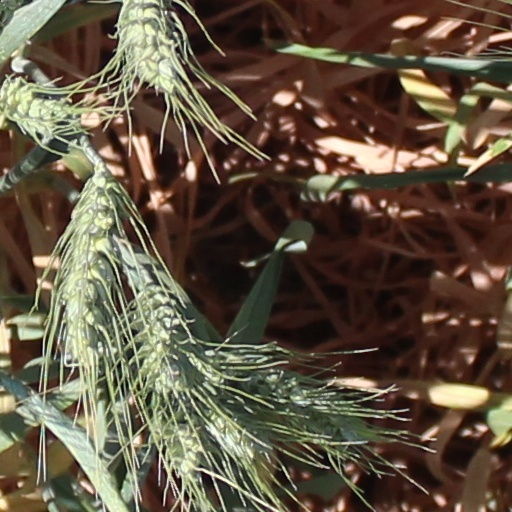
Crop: wheat